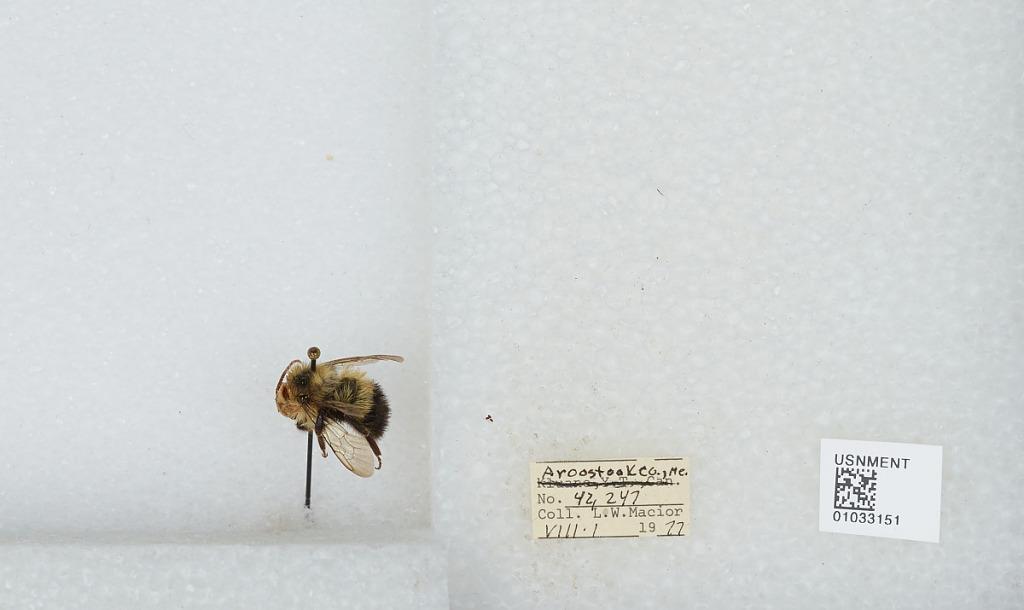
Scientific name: Bombus (Pyrobombus) vagans vagans Smith
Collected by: L. Macior
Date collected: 1977-8-1
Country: United States
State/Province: Maine
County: Aroostook
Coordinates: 46.65, -68.58